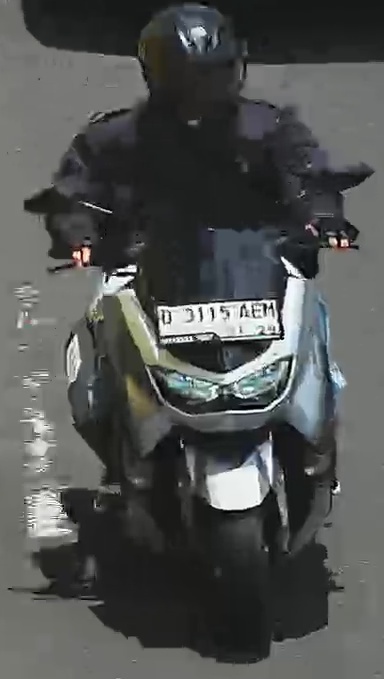
person-with-helmet: 1
person-without-helmet: 0